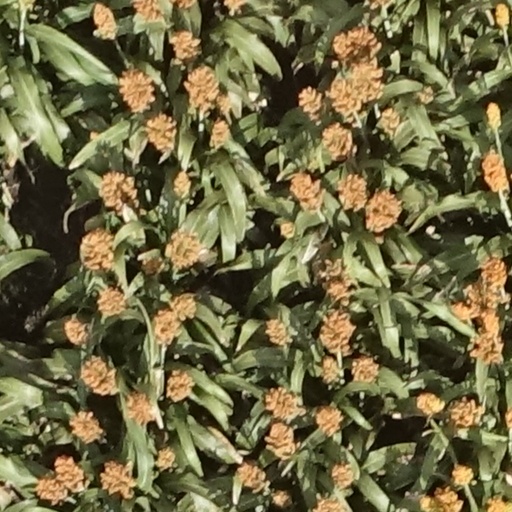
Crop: sorghum